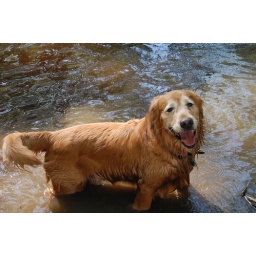
Stryder is not a big swimmer but he loved standing in the cool water